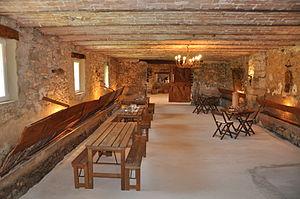
Ancienne écurie de la Fouent Crema à La Rochegiron transformée en salle à manger
Le tourisme rural est une forme de tourisme situé en milieu rural. Il concerne l'ensemble des habitants de ces terroirs et notamment les agriculteurs ou les viticulteurs.
La Rochegiron est une commune française, située dans le département des Alpes-de-Haute-Provence en région Provence-Alpes-Côte d'Azur.